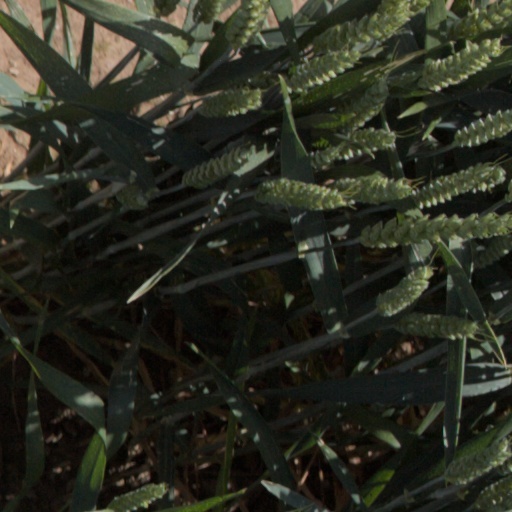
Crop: wheat